Applicat-Prazan

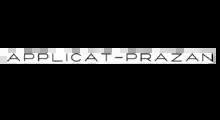
Logo Applicat-Prazan

Franck Prazan, Bernard Prazan's son and former managing director of Christie's in France, has been running the gallery since 2004.